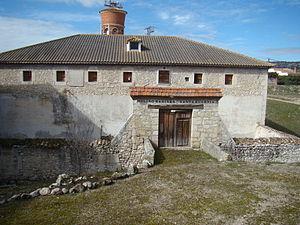
Sardón de Duero est une commune de la province de Valladolid dans la communauté autonome de Castille-et-León en Espagne.